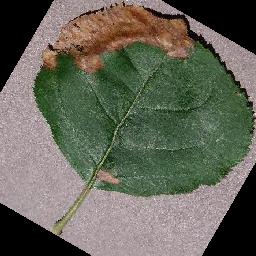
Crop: apple
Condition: black_rot